Niihama Station

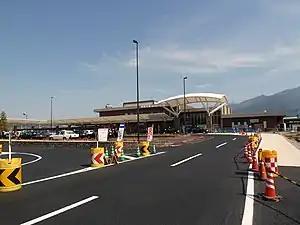
Niihama Station in 2011

is a railway station located in the city of Niihama, Ehime Prefecture, Japan. It is operated by JR Shikoku and has the station number "Y29".It is also a freight depot for the Japan Freight Railway Company (JR Freight).